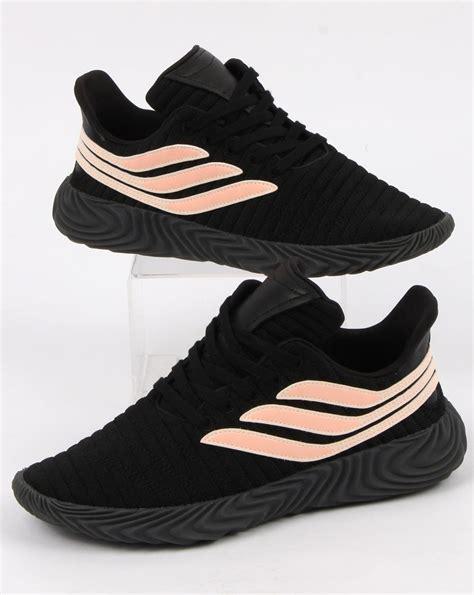
Brand: Adidas
Model: Sobakov